Anisa Mohammed

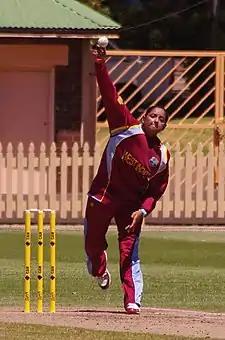
Mohammed in November 2014

Anisa Mohammed (born 7 September 1988) is a Trinidadian cricketer who plays for Trinidad and Tobago, Trinbago Knight Riders and the West Indies. She plays as a right-arm off spin bowler. Since her international debut at 15 years of age she has played in 122 One Day International (WODI) and 111 Twenty20 International (WT20I) matches. Mohammed was the first cricketer, male or female, to take 100 wickets in T20Is. In WODIs, she is currently fifth on the all-time dismissals list with 151 wickets to her name. She was also the first bowler for the West Indies to take 100 wickets in WODIs, and the first for the West Indies to take a hat-trick in a Women's Twenty20 International match. In January 2024, Mohammed announced her retirement from international cricket.